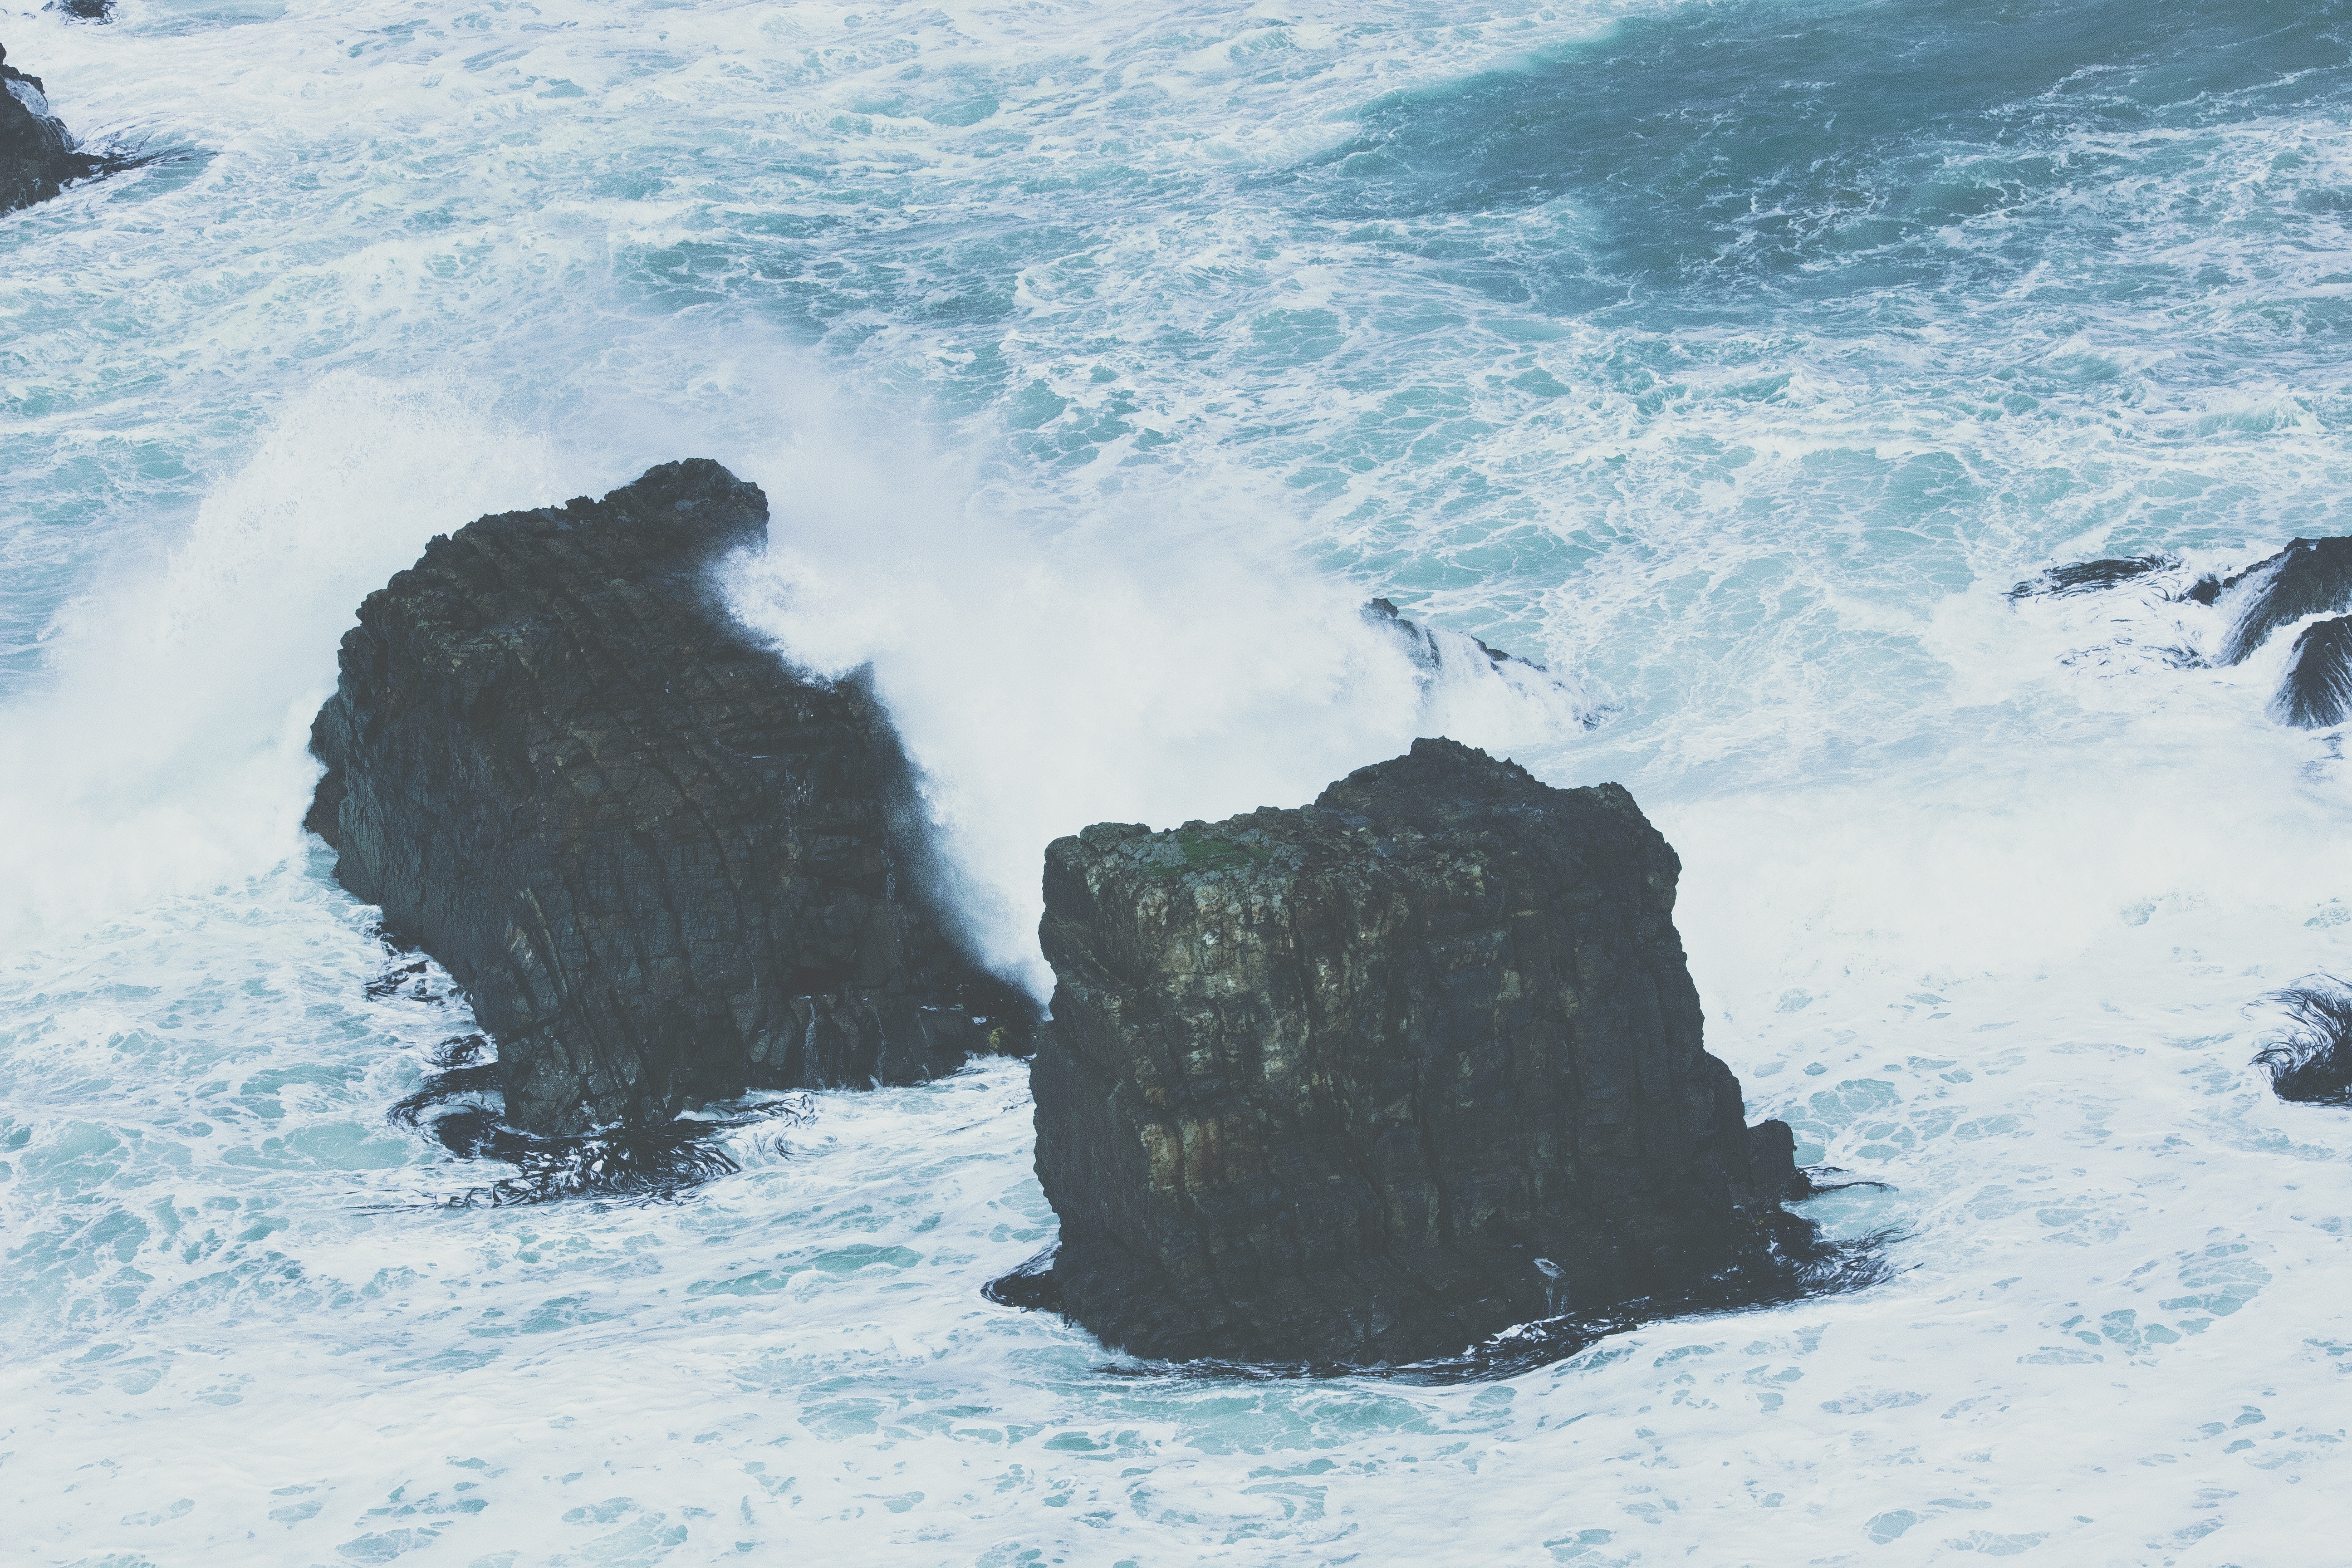
sea, coast, rock, ocean, shore, wave, cliff, weather, arctic, terrain, material, cape, wind wave